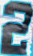
Number: 2